Arjen Robben

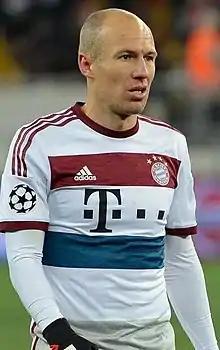
Robben with Bayern Munich in 2015

Arjen Robben (born 23 January 1984) is a Dutch former professional footballer who played as a winger. Known for his dribbling skills, speed, and long-range shots, he is regarded as one of the best players of his generation and one of the greatest wingers in the history of the sport.